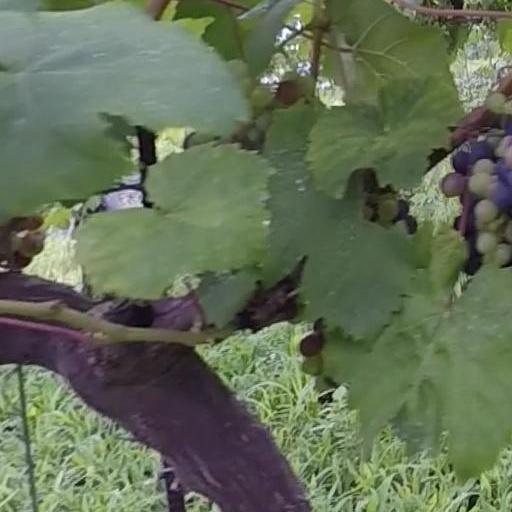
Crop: grape